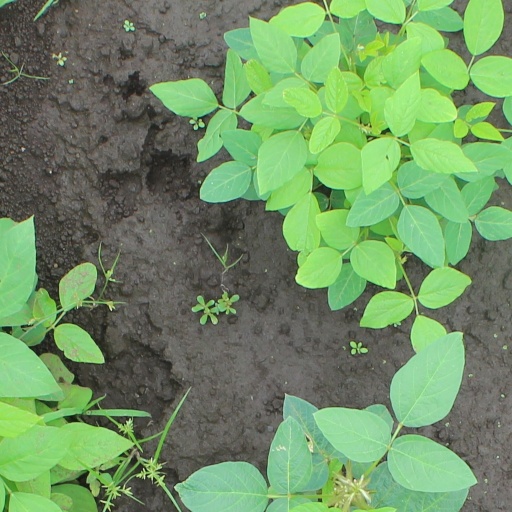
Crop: soybean